Ballet and fashion

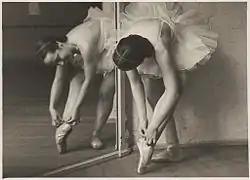
Pointe shoes, designed in the early 19th century, would later be absorbed into fashion in the form of ballet flats and ballet boots.

Beginning in 1909, the Russian ballet company Ballets Russes brought high classical ballet to the West, principally in Paris. Fashion designers and "haute couture" were inspired by the influential ballet company. Léon Bakst was the troupe's principal costume designer in the early 1900s. His designs inspired Paul Poiret, who also designed for the company. Trends in Parisian fashion were adapted into ballet costume by Ballets Russes. The dress from Stravinsky's 1910 ballet "The Firebird" was influential in fashion design. The Orientalist aesthetic of Ballets Russes influenced the boldly colored trousers and harem skirts and trousers of fashion designer Paul Poiret. Coco Chanel designed costumes for the 1924 ballet "Le Train Bleu" and went on to create ballet-inspired fashions.